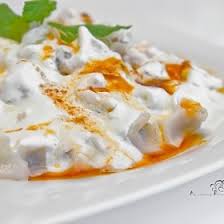
Yemek: manti